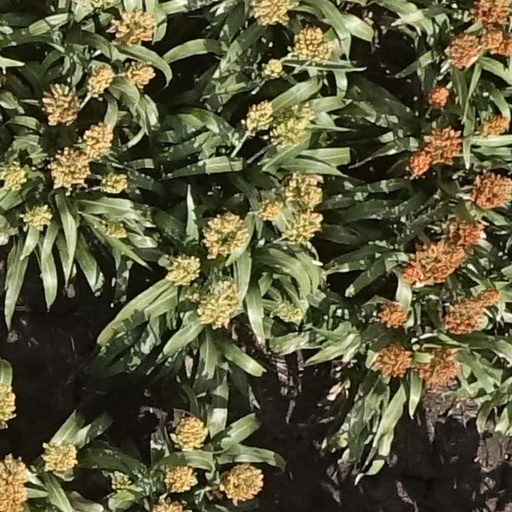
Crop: sorghum